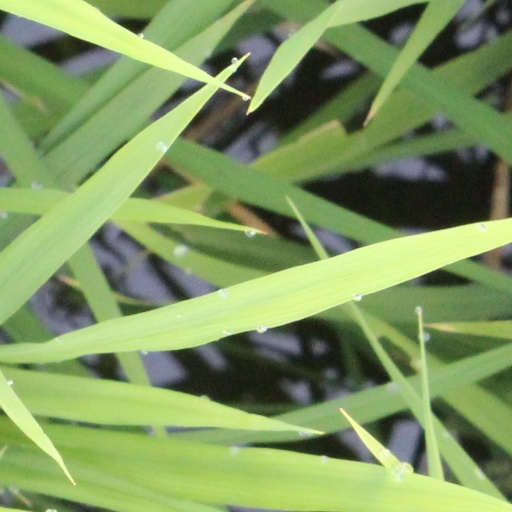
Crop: rice